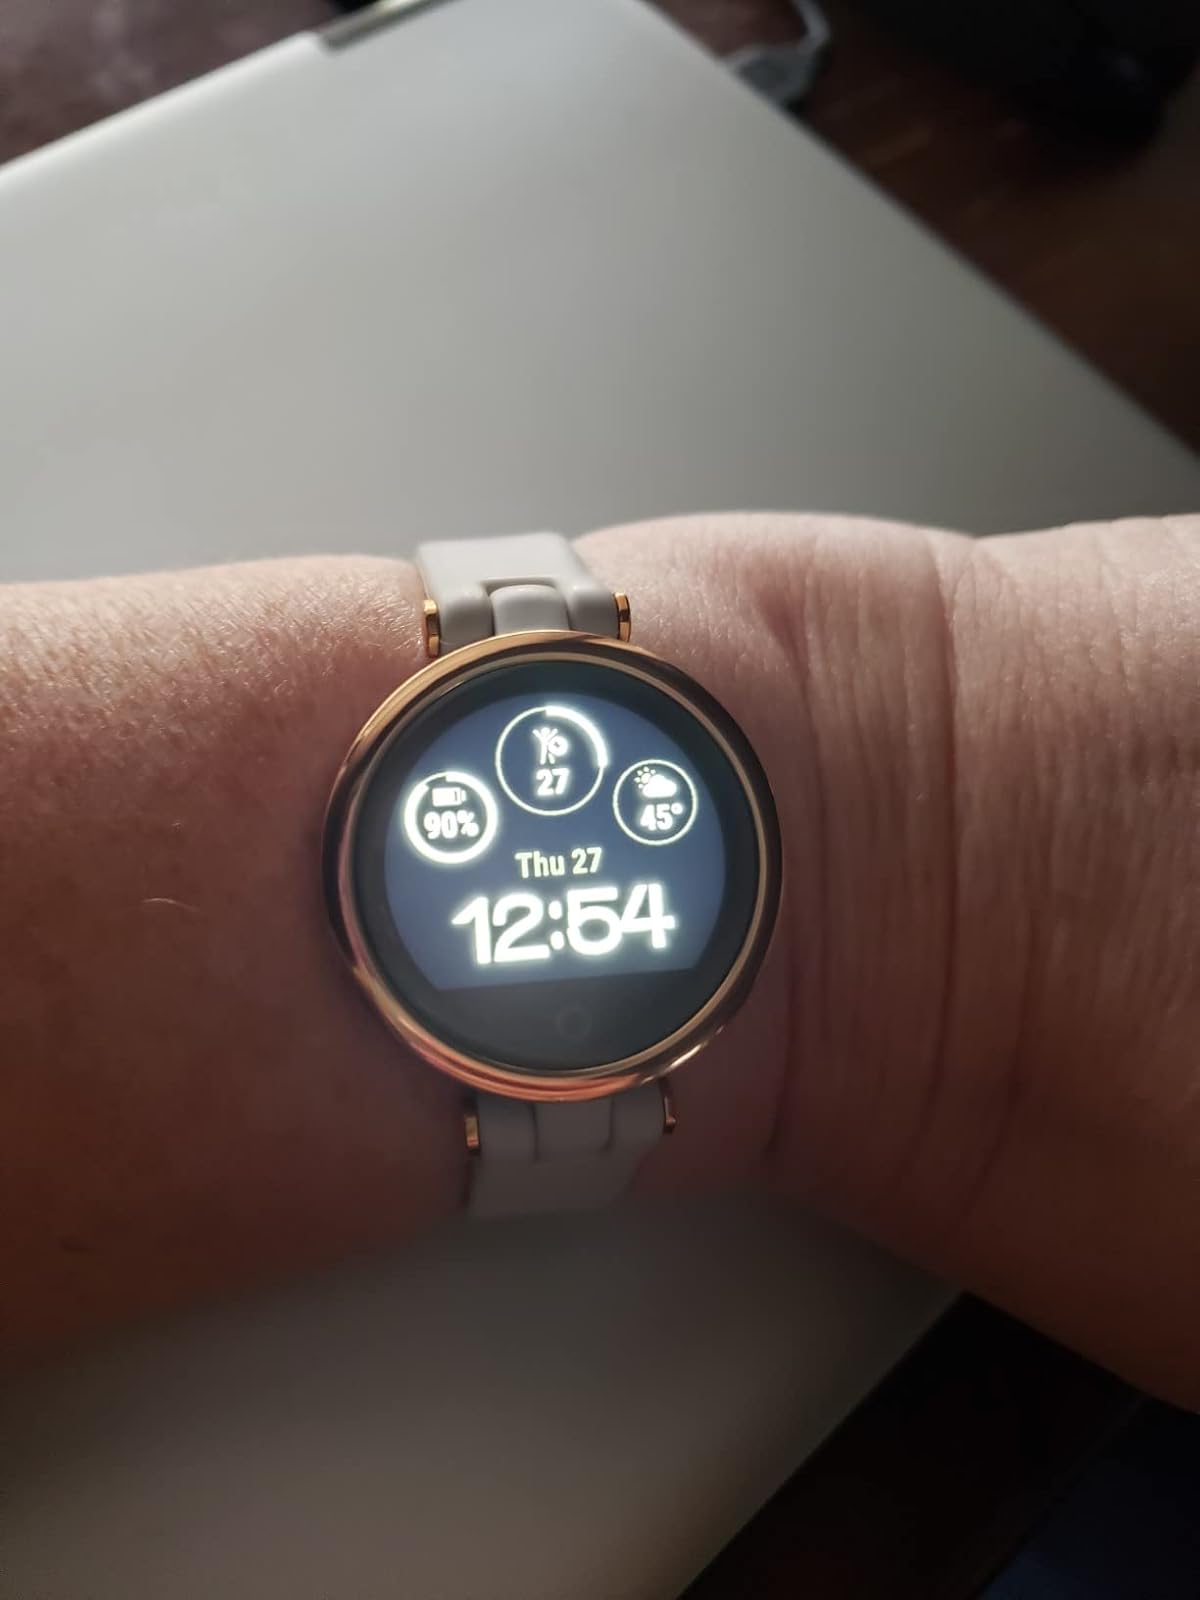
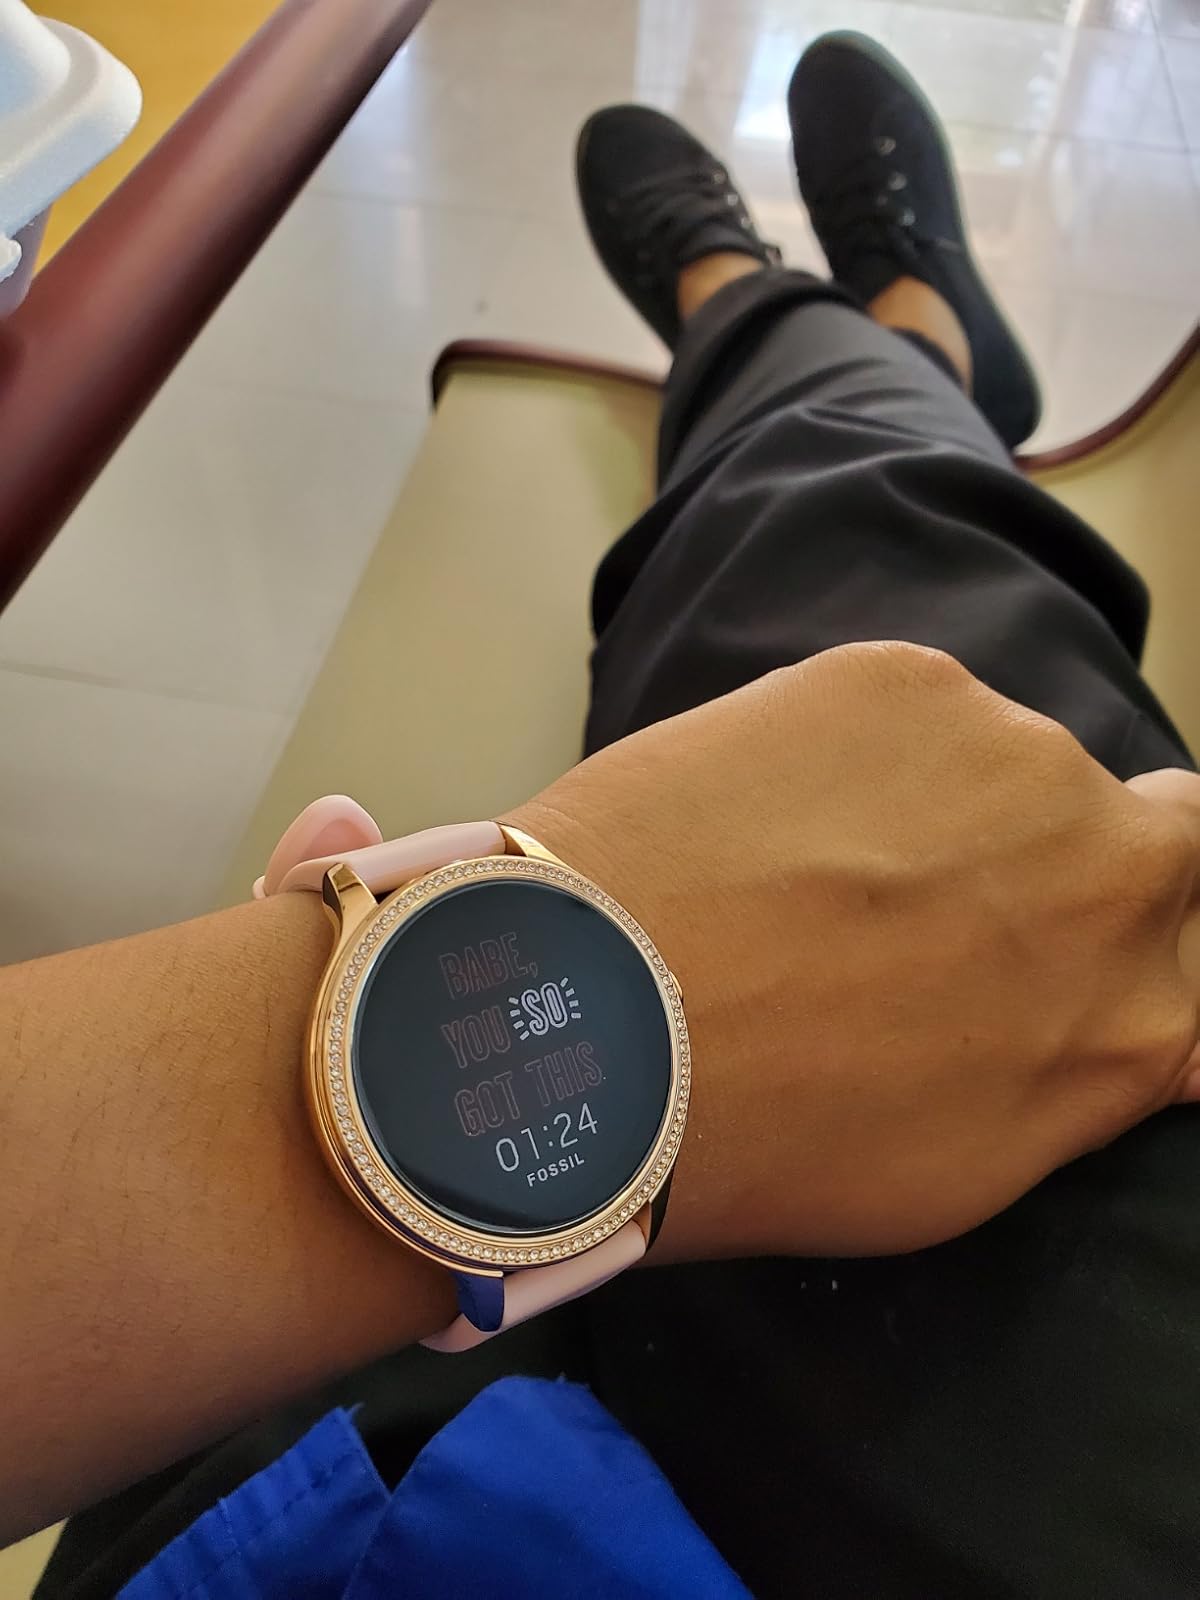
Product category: smartwatch
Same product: no